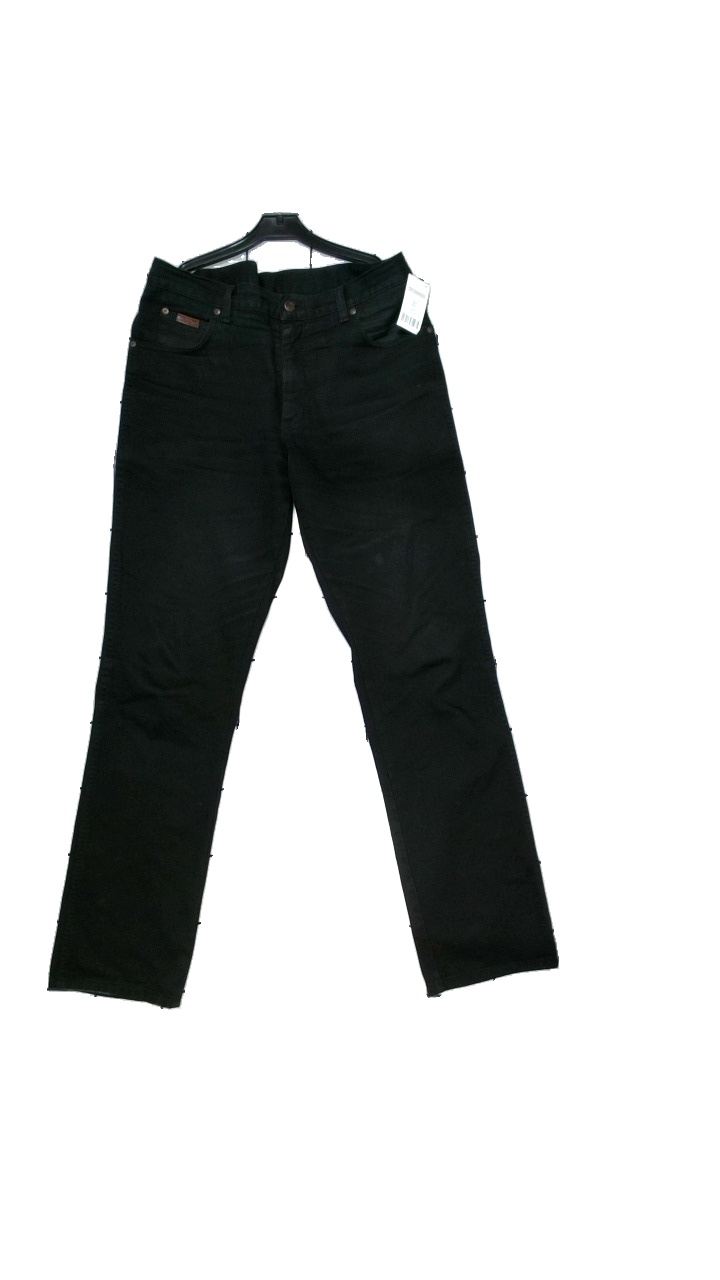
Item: Jeans (Unisex)
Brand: Wrangler
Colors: Black
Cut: Regular
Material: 100% cotton
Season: All
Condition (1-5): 4
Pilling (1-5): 4
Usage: Reuse
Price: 150-250